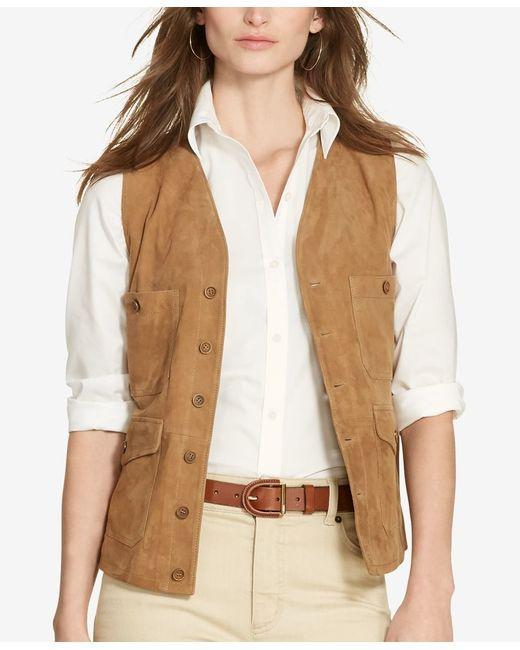
Gelbe Jackenweste mit Taschen für Damen